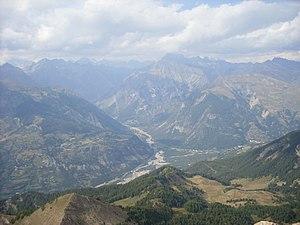
Vue sur le Champsaur depuis le sommet de la petite autane.
La Petite Autane est un sommet de la vallée du Champsaur, dans le département des Hautes-Alpes.